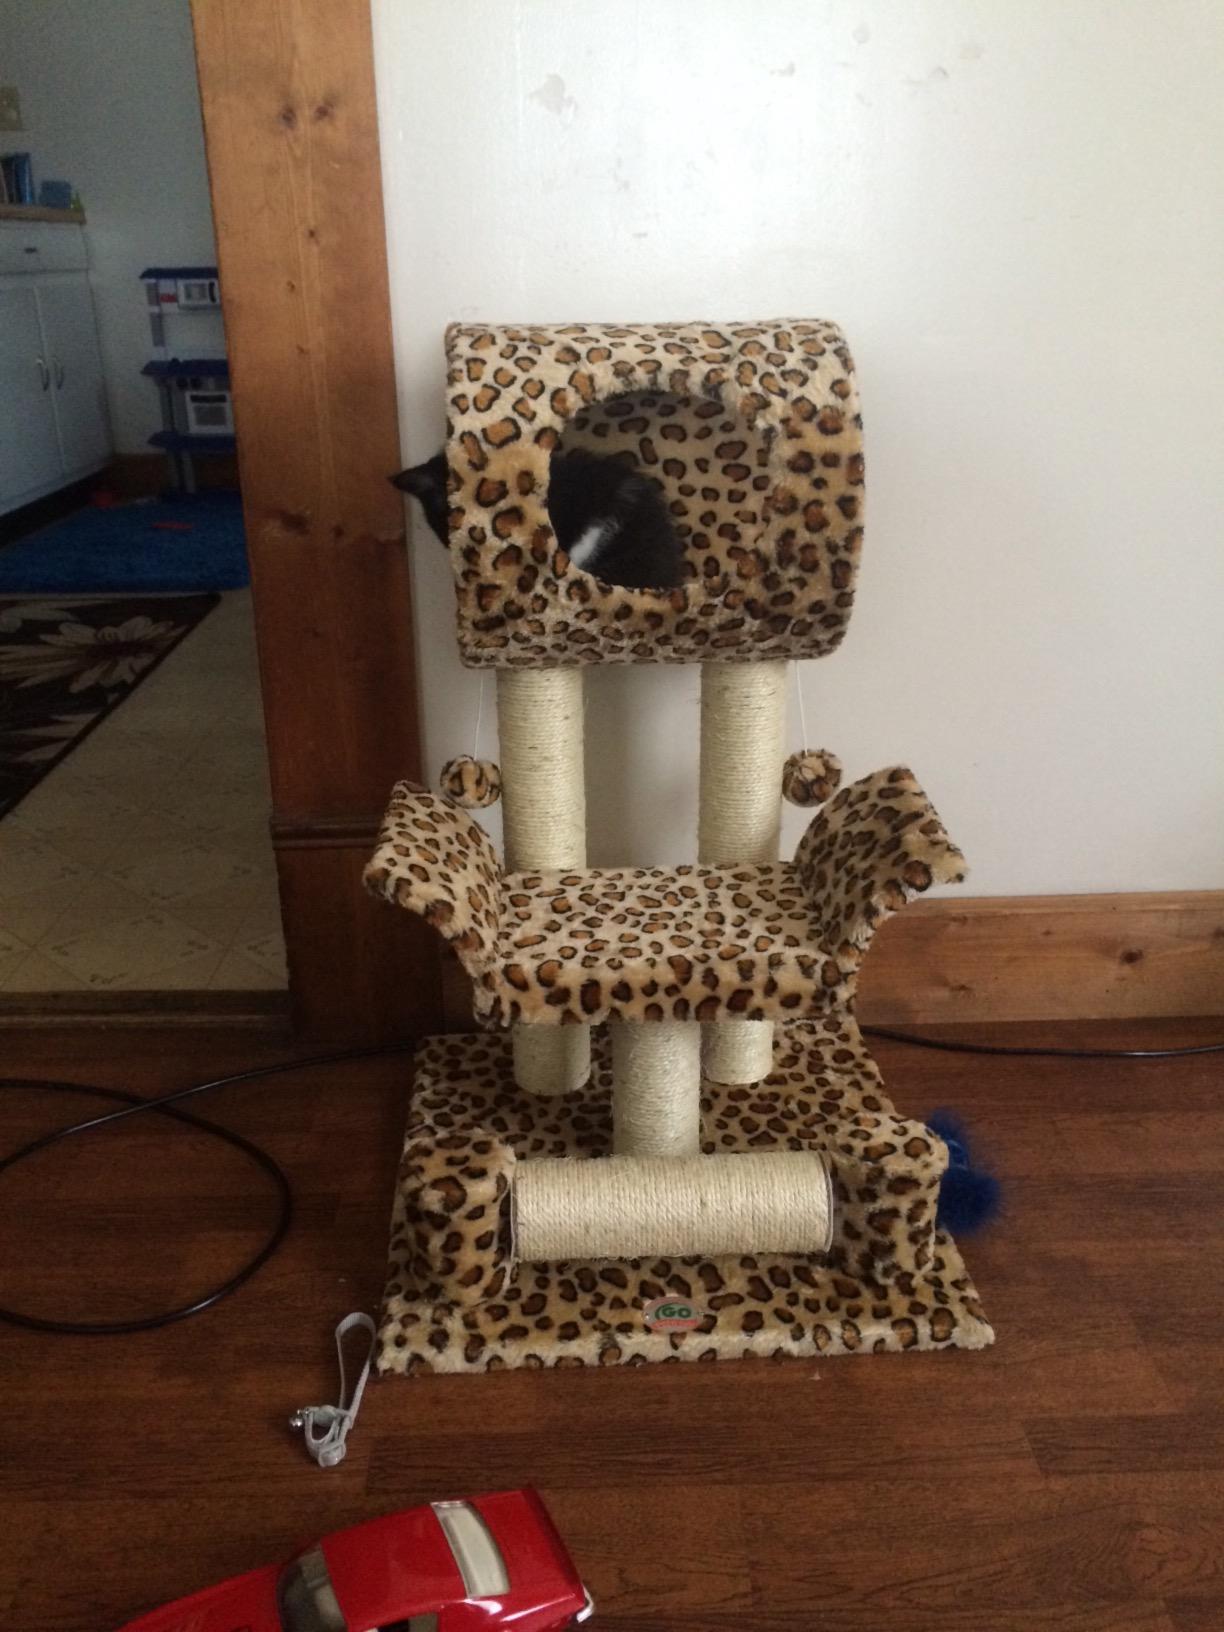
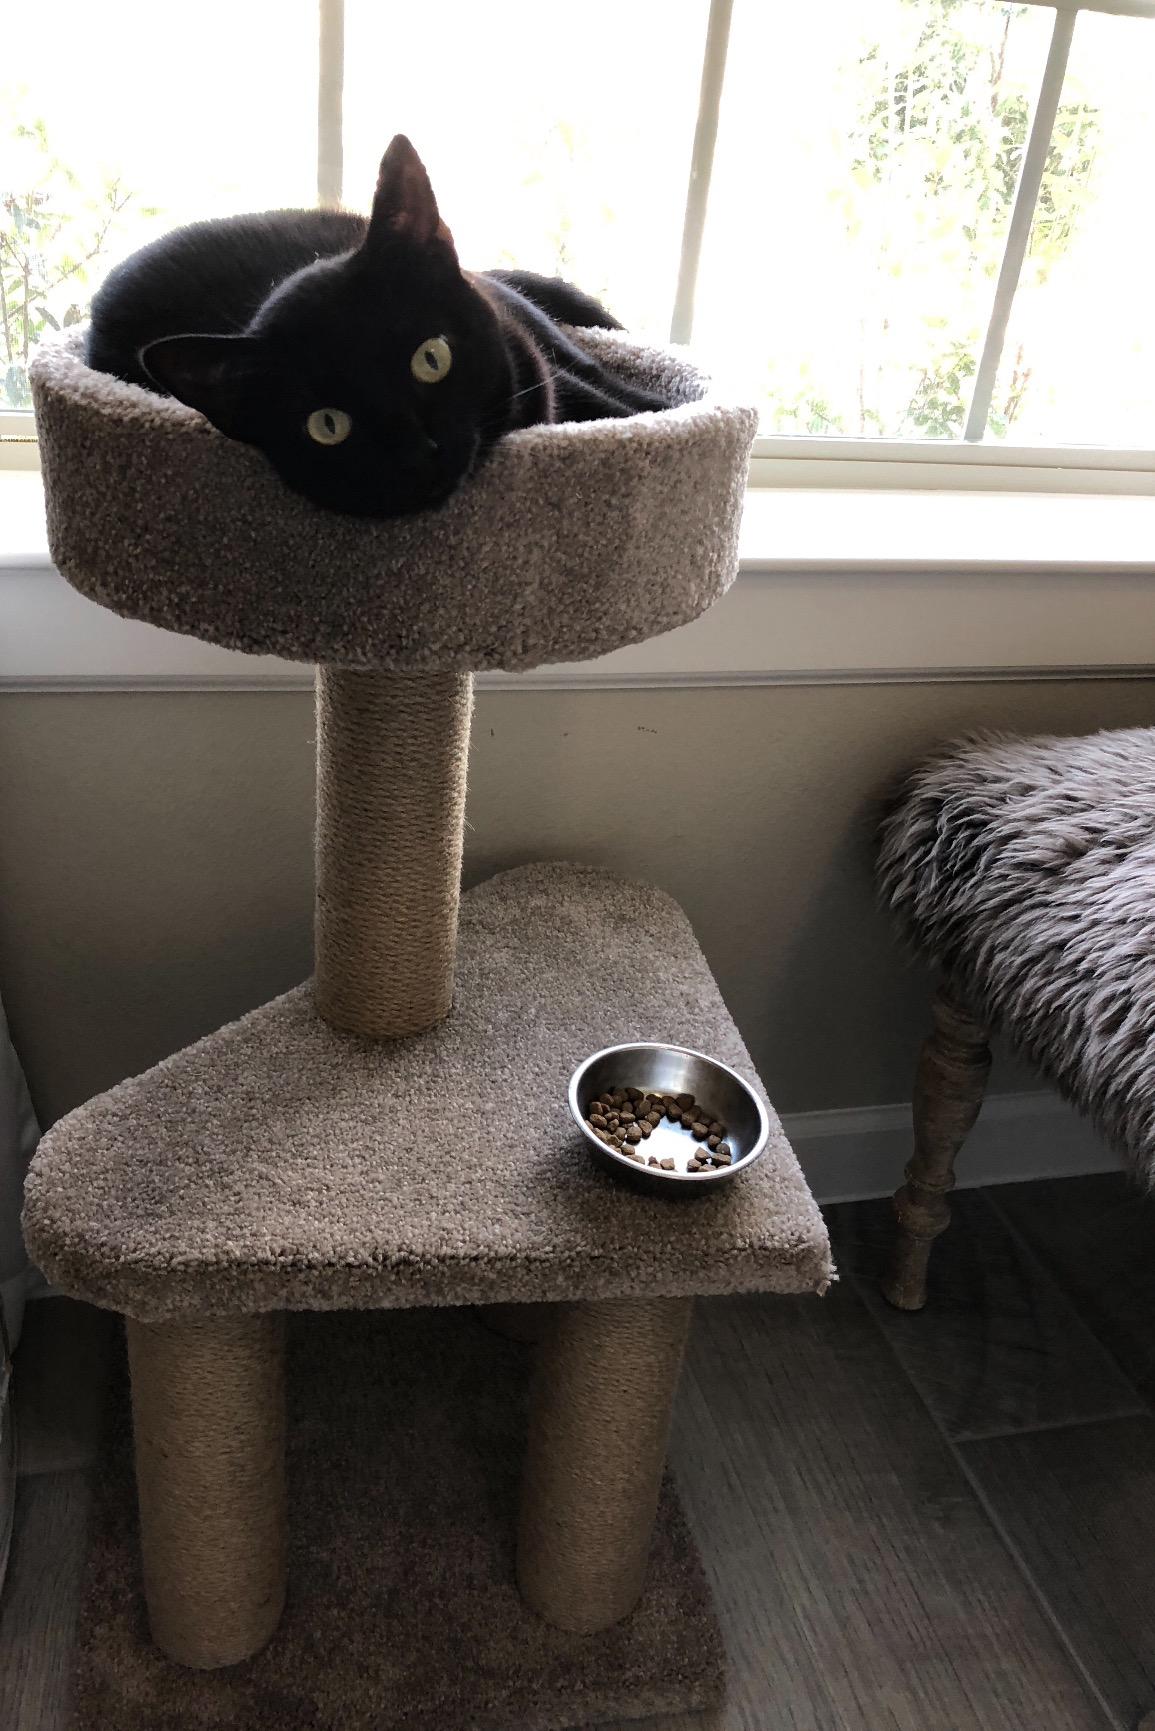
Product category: items_cat tree
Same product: no